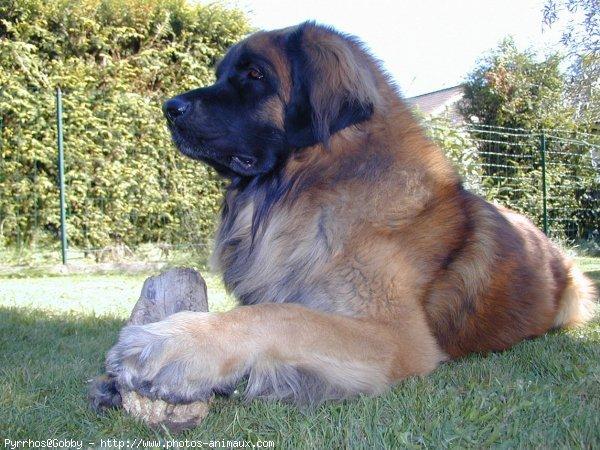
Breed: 214-n000019-Leonberg